Airspeed Ambassador

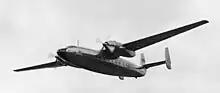
Napier's Eland engine test-bed Ambassador "G-ALFR" at Farnborough SBAC Show 1955

Following the type's disposal by BEA, secondhand Ambassadors helped to establish the scheduled and charter flight operations of Dan-Air, an important airline in the development of the package holiday. The type was also used in the UK by Autair and BKS Air Transport. Secondhand Ambassadors were also flown for short periods by other airlines including Butler Air Transport (Australia), Globe Air (Switzerland) and Norrønafly (Norway). Multiple entities, such as Royal Dutch Shell and the Royal Jordanian Air Force, also procured Ambassadors for private purposes.